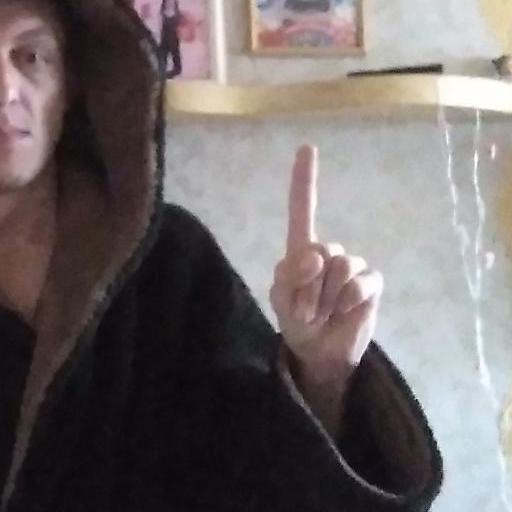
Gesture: one